Athanasios Christopoulos

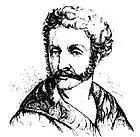
Athanasios Christopoulos

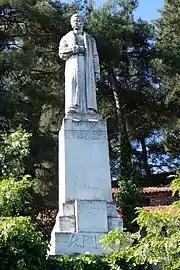
A statue in Kastoria

Christopoulos was born in Kastoria in Macedonia, Rumelia Eyalet, the son of Yiannis Christou, a Greek Orthodox priest, who expanded the family name to Christopoulos. In 1774, the family moved to Bucharest, in the province of Wallachia. Under the guidance of esteemed Greek teachers of the Diaspora, Athanasios mastered the basics of Greek literature and Orthodox theology. He read the literature of the ancients. He studied the writings of the Church Fathers. He admired the smooth verses of the Cretan poet Vitsentzos Kornaros, whose "Erotokritos" was to inspire him in his writing and theories on linguistics. He sang the folk songs of his native land. All these interests developed as the Greek administrators of the province, the hospodar princes of his youth – like Alexander Ypsilantis (1725-1805) and Nicholas Mavrogenes – cultivated the delicate climate of learning and culture around him. Christopoulos registered for courses in medicine at the University of Pest in 1792. Of course, this implies that he must have learned Latin, the official language of most universities. He spent about two years in the Hungarian metropolis before realizing that he was fascinated with the study of law. On a visit to Italy, in 1794, he decided to sign up for courses in medicine and law at the highly respected University of Padua. By 1797, he returned to Bucharest. For many reasons, least of which was personal dissatisfaction, Christopoulos decided to abandon the medical profession. He preferred to teach in the homes of the wealthy Greek families – the famous Phanariot Greeks – who were the bedrock of Bucharest’s high society. In 1799, he became tutor to the children of Alexander Mourouzis, Prince of Wallachia. While in the court of Mourouzis, Christopoulos discovered that his patron was an accomplished man of learning. His deep love for education and the arts was apparent. He had established several libraries in the provinces and across the empire. With Mourouzis’ encouragement, Christopoulos began to translate Homer's "Iliad" into demotic Greek by 1803, and in 1804, after Mourouzis transferred his court to Jassy, in Moldavia, Christopoulos penned his drama "Achilles", also in the demotic.